24 Frames (film)

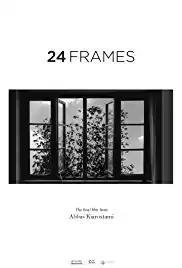
Film poster

24 Frames is a 2017 Iranian experimental film directed by Abbas Kiarostami. It was his final feature film before his death in July 2016. It was posthumously shown in the 70th Anniversary Events section at the 2017 Cannes Film Festival.